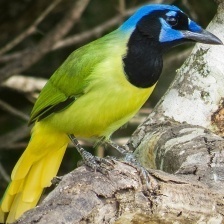
Species: GREEN JAY
Scientific name: CYANOCORAX YNCAS
ImageNet parent category: jay